Kangri language

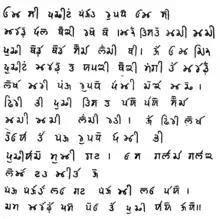

Kangri is a tonal language like Punjabi or Dogri but the assignment of tones differs in Kangri when compared to them.